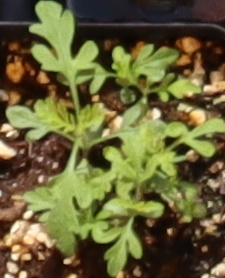
Label: Ragweed